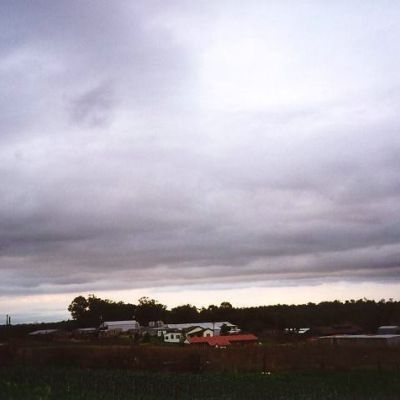
Cloud type: Stratocumulus (Sc)